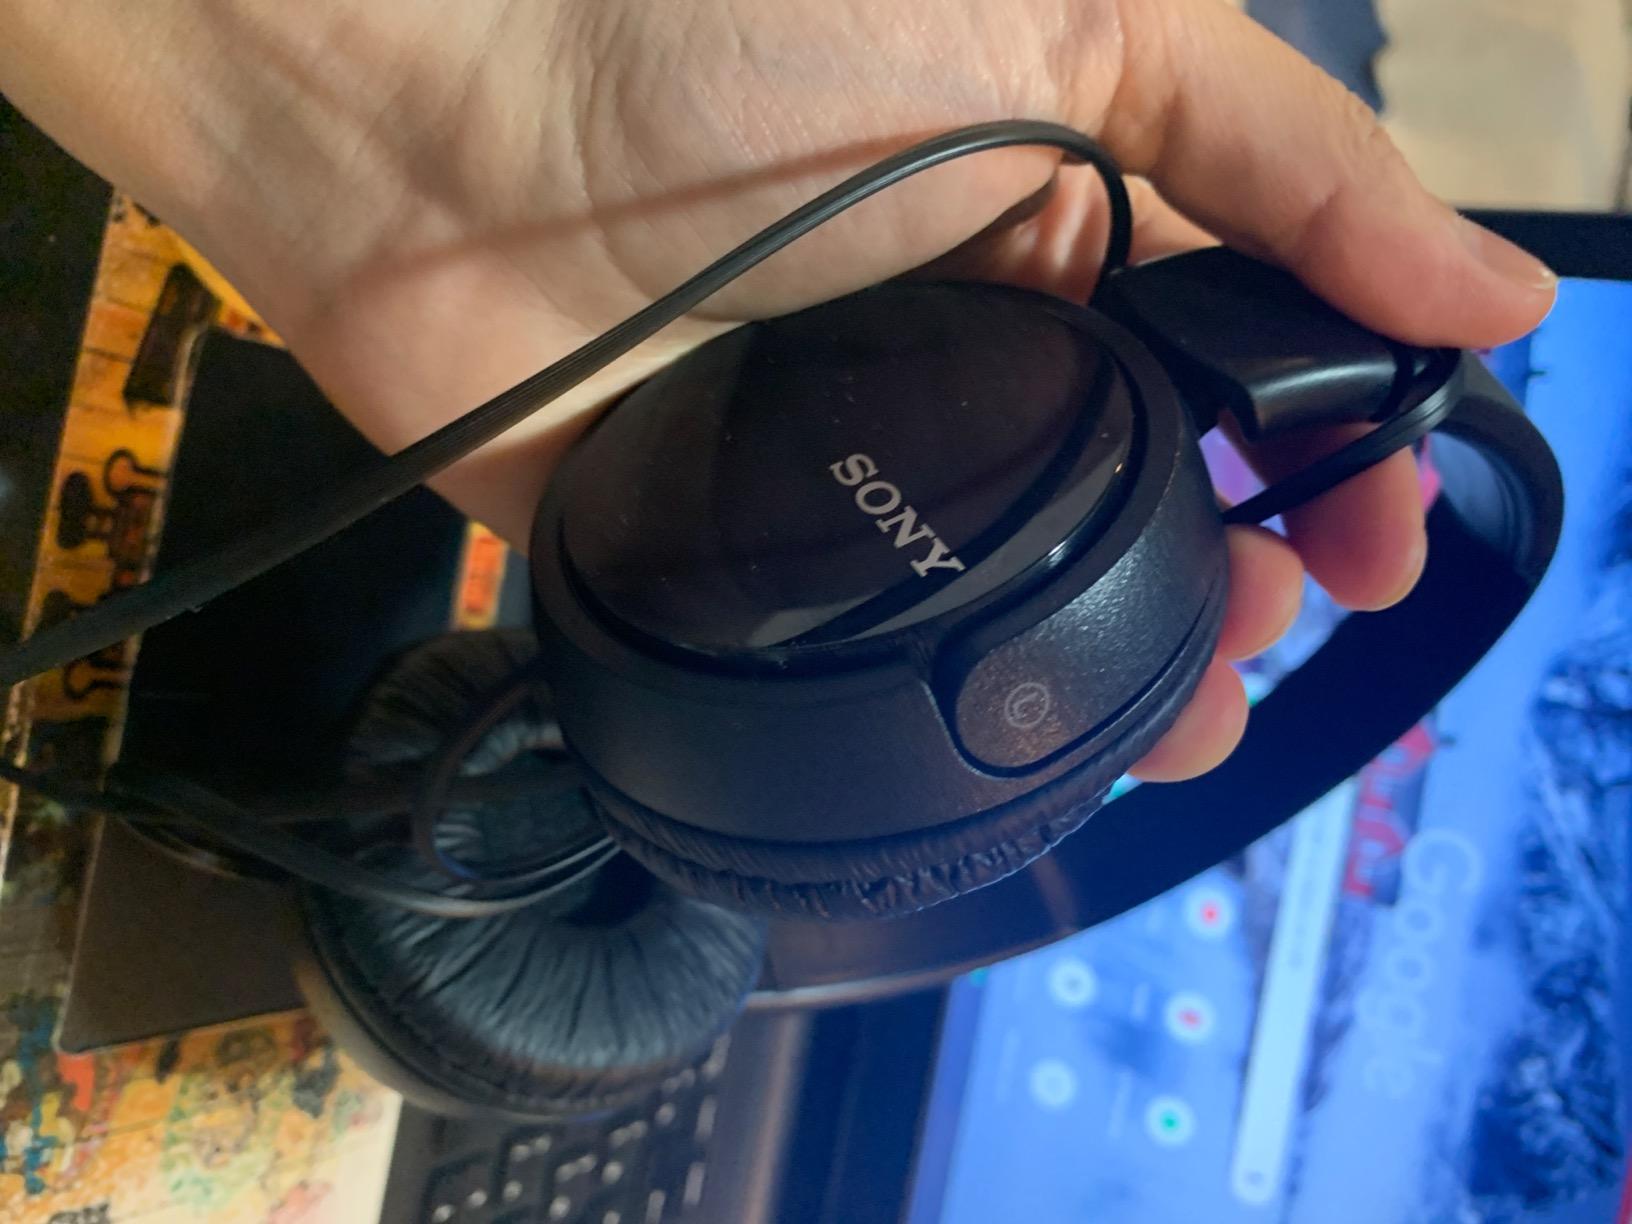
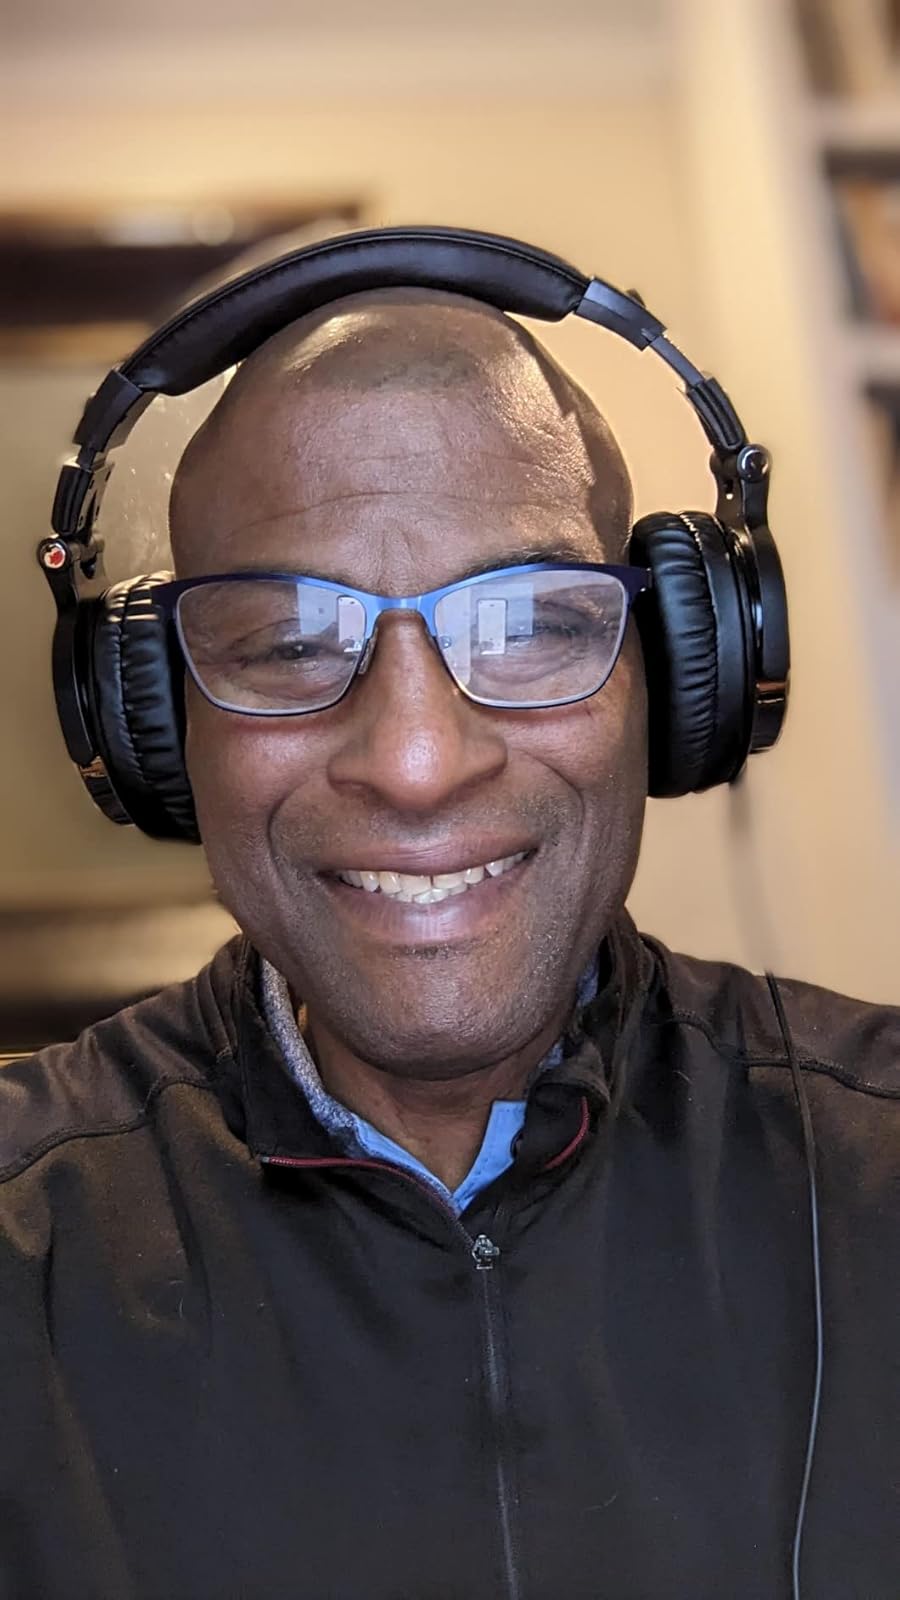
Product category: headphones
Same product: no